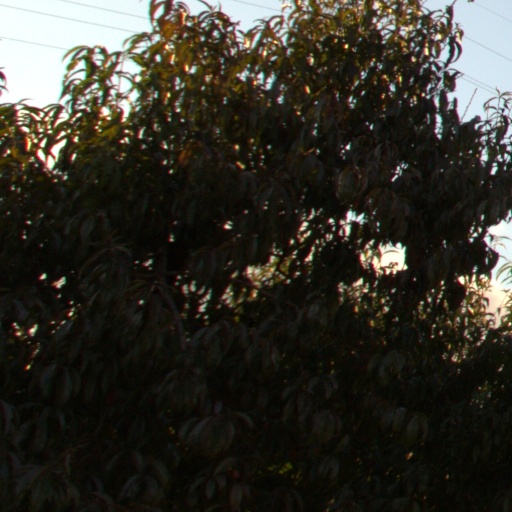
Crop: grape